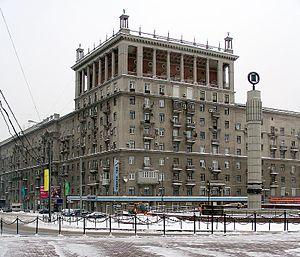
L'architecture stalinienne, ou style impérial stalinien, classicisme stalinien, ou encore gothique stalinien, sont les noms donnés à l'architecture de l'Union soviétique entre 1933, quand les esquisses de Boris Iofane pour le palais des Soviets furent officiellement approuvées, et 1955, quand Nikita Khrouchtchev condamna les « excès » des décennies passées et dissolut l'Académie soviétique d'architecture.